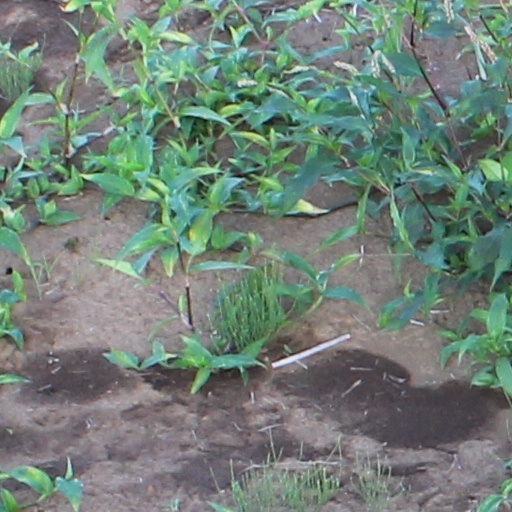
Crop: wheat